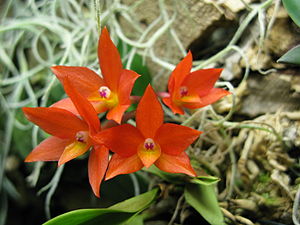
Cattleya cernua / Galleri
Cattleya cernua er en orkideart, som først blev beskrevet af John Lindley. Cattleya cernua indgår i slægten Cattleya, og gøgeurt-familien. Der kendes ingen underarter i Catalogue of Life.